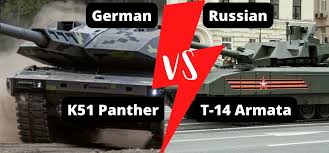
Label: Tank